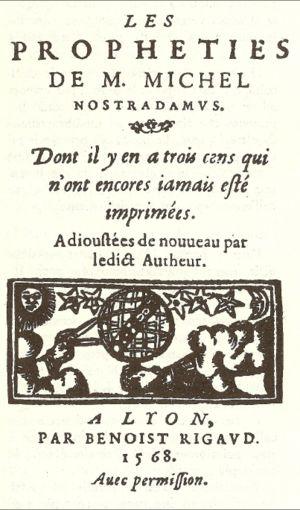
Michel de Nostredame, dit Nostradamus, né le 14 décembre 1503 à Saint-Rémy-de-Provence et mort le 2 juillet 1566 à Salon-de-Provence, est un apothicaire et auteur français. Pratiquant l'astrologie, il est surtout connu pour ses prédictions sur la marche du monde.